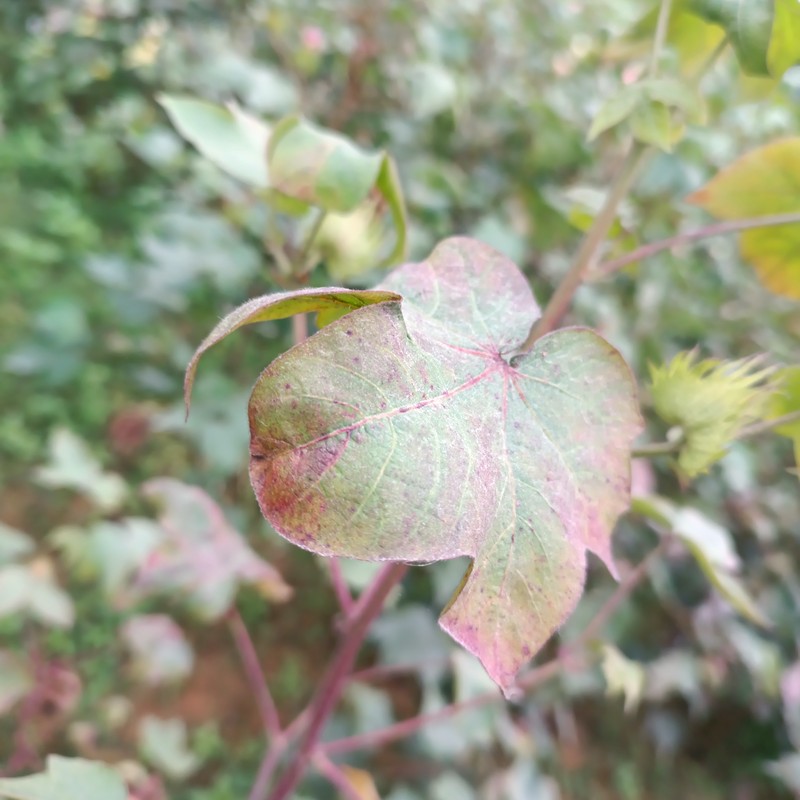
Label: Leaf Redding